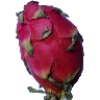
Label: red_pitahaya